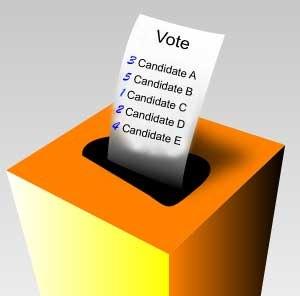
Le système électoral australien s'est développé en Australie pendant près de 150 ans de gouvernement continûment démocratique. Il possède un certain nombre de caractéristiques distinctives, comme le vote obligatoire, le vote alternatif, appelé parfois vote préférentiel, et l'usage du scrutin proportionnel pour élire la Chambre haute, le Sénat australien.